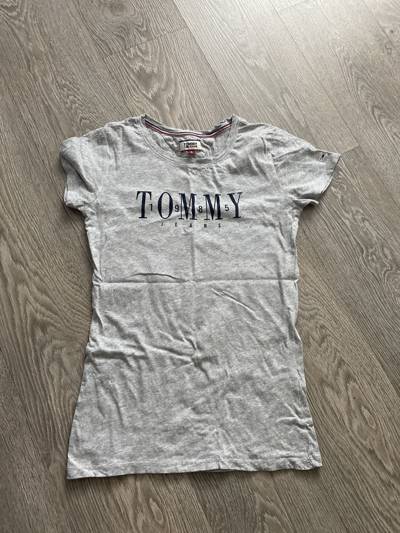
Waste category: clothes